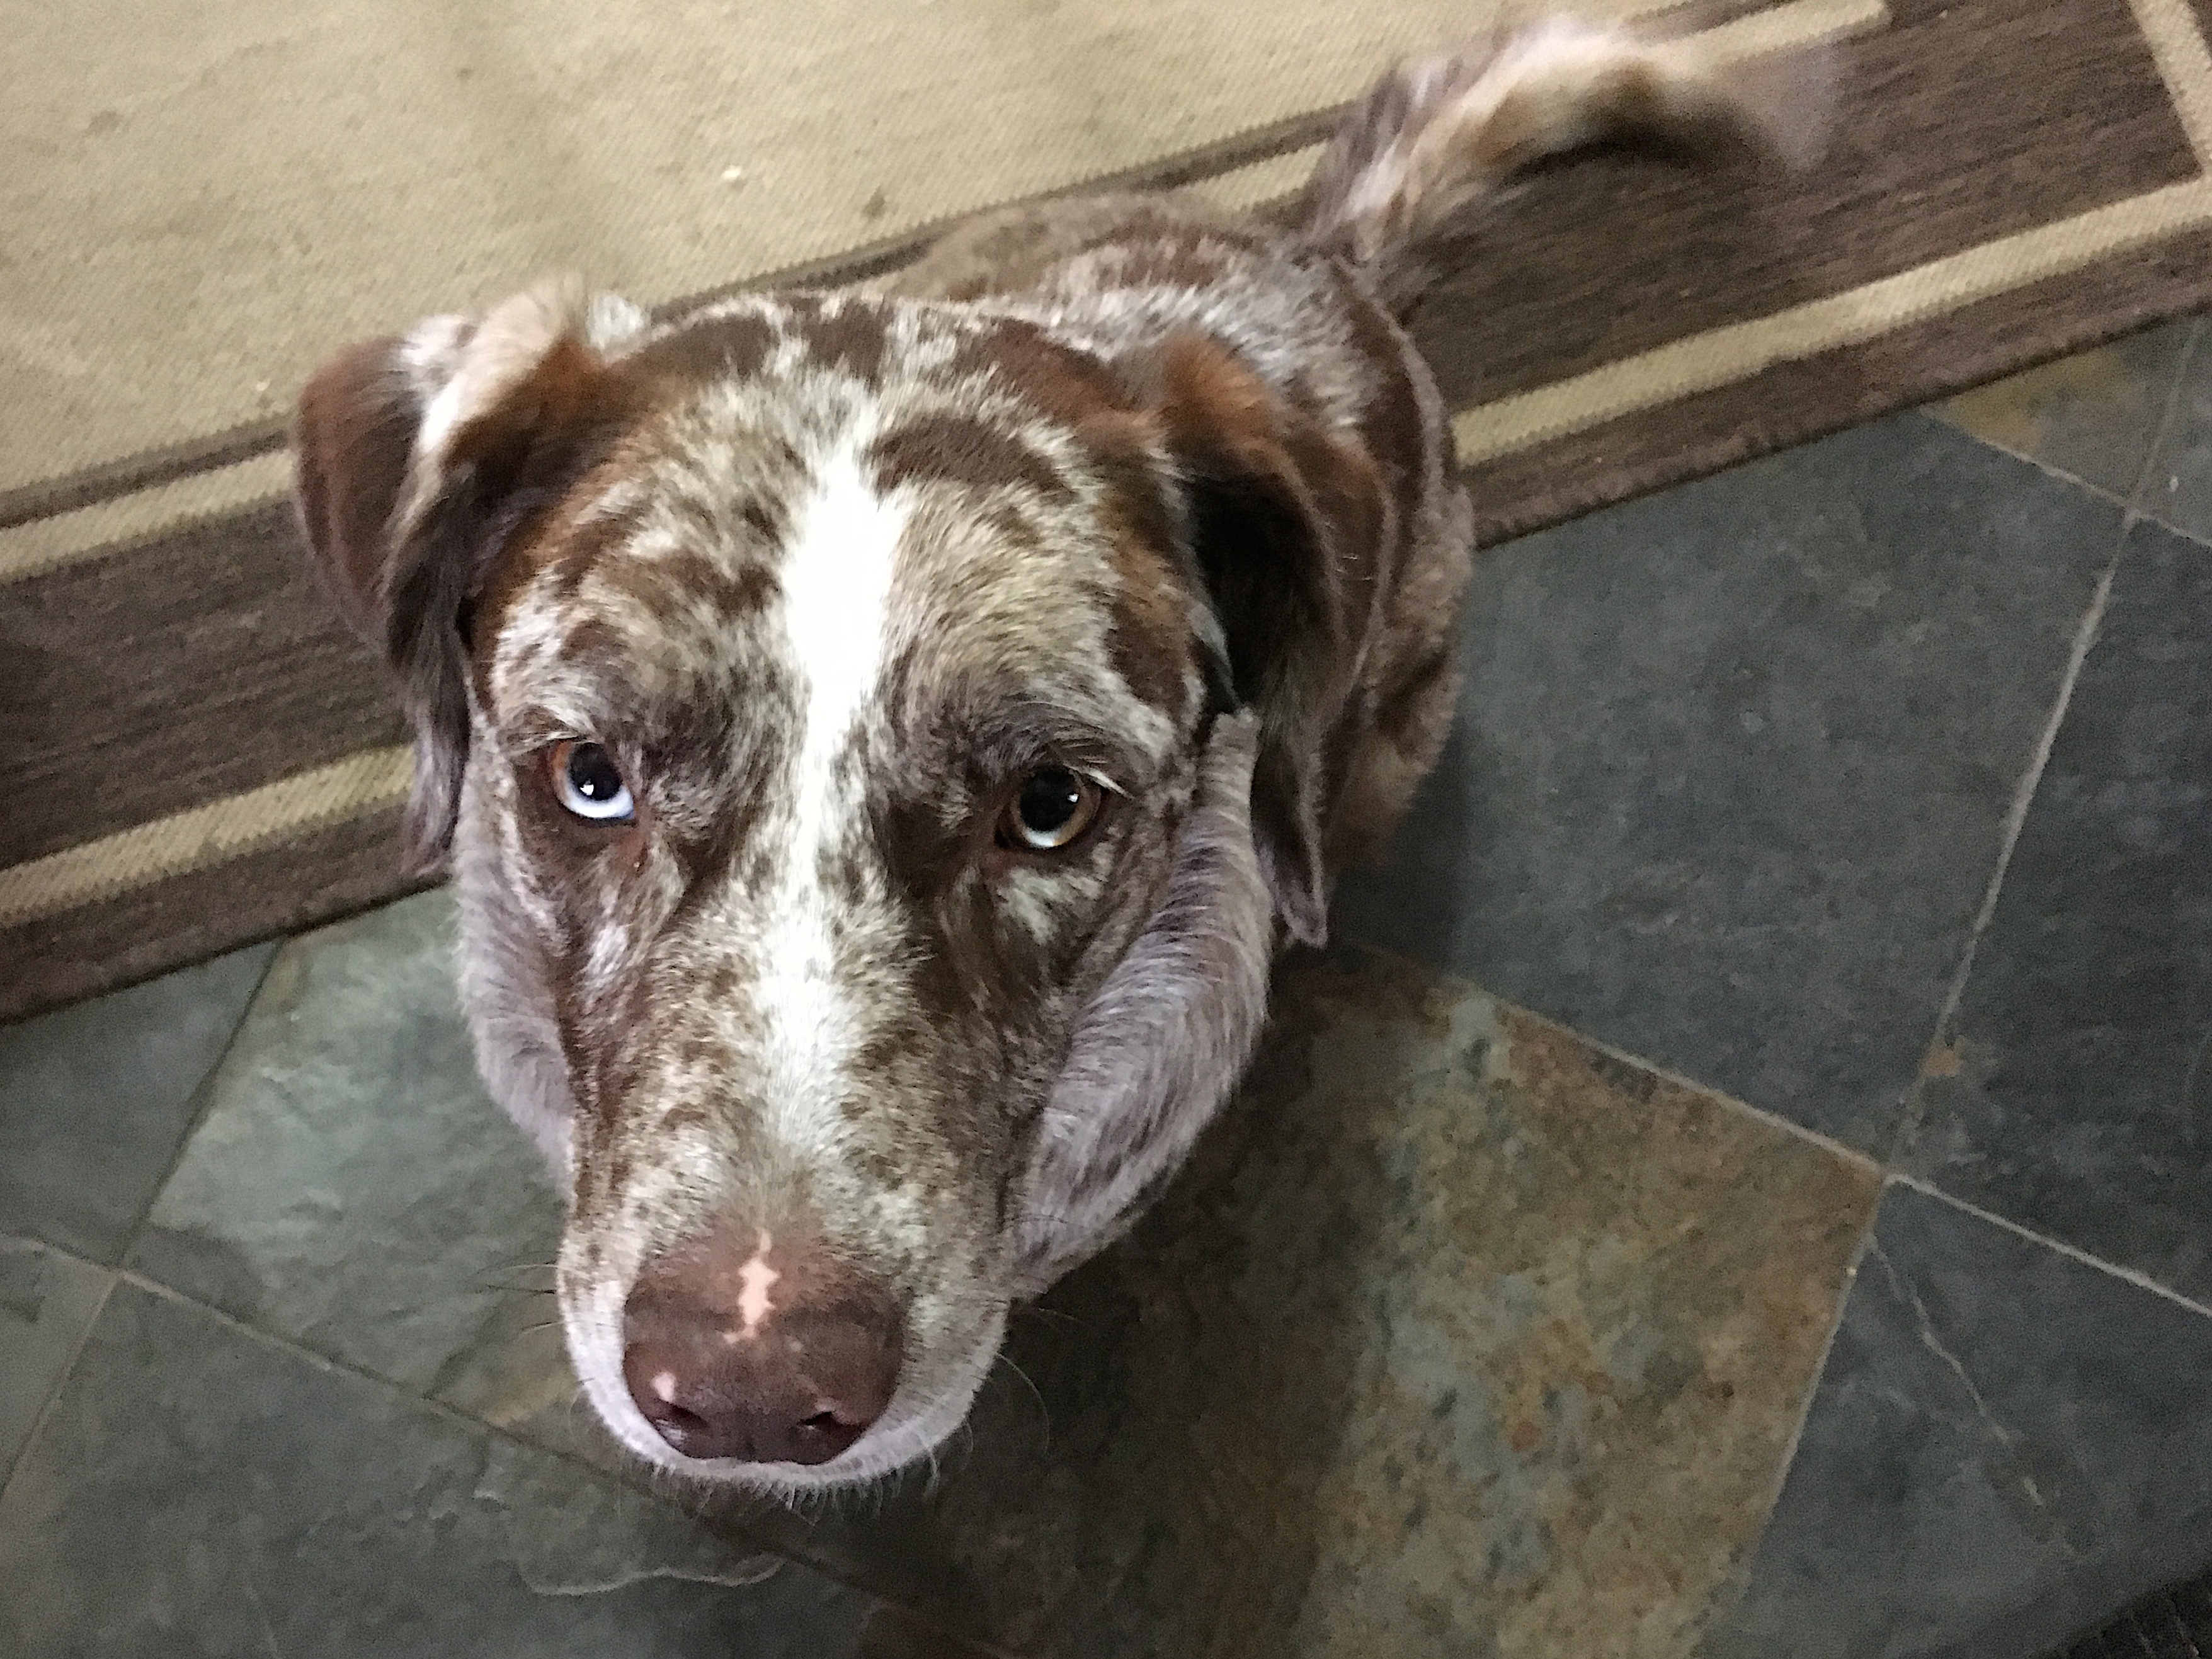
dog, mammal, vertebrate, felix, pit bull, animal shelter, street dog, dog like mammal, louisiana catahoula leopard dog